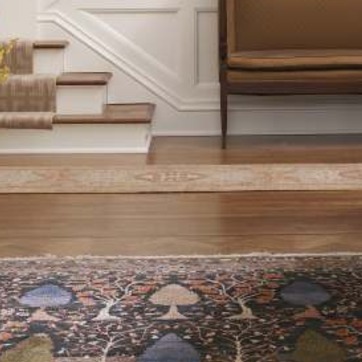
Material: carpet